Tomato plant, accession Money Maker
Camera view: bottom (45 deg); turntable rotation: 120 degrees
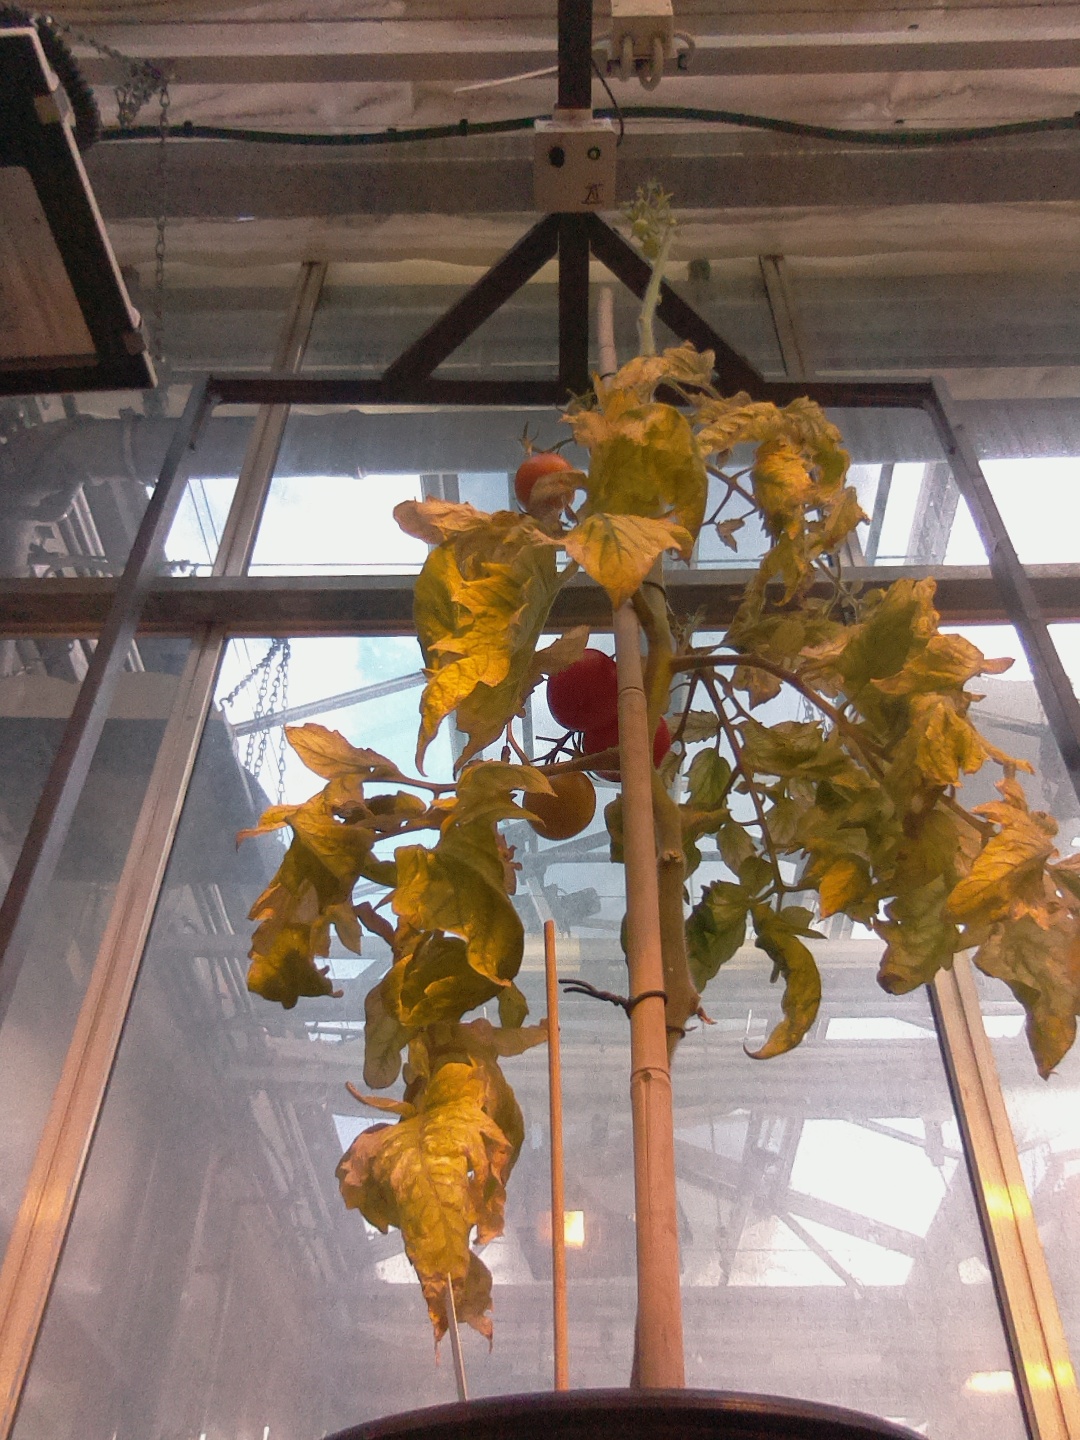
BBCH growth stage 87: 70%-80% of fruits show typical fully ripe color